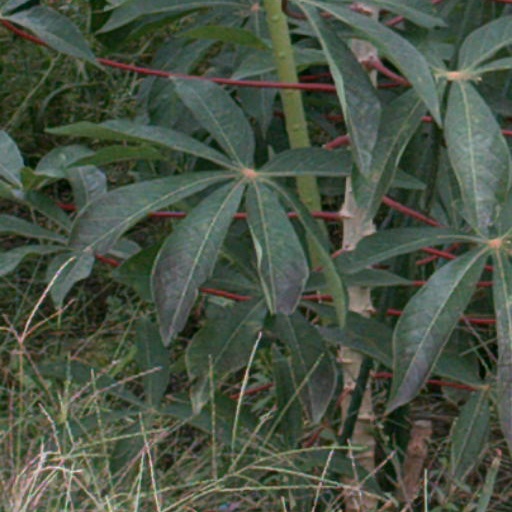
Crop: cassava